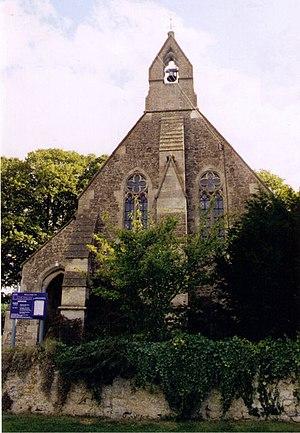
Watchfield est un village et une paroisse civile de l'Oxfordshire, en Angleterre. Il est situé dans le sud-est du comté, à 5 km au sud-est de la ville de Highworth. Administrativement, il relève du district du Vale of White Horse. Au recensement de 2011, il comptait 3 429 habitants.